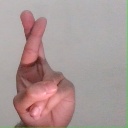
अक्षर: र